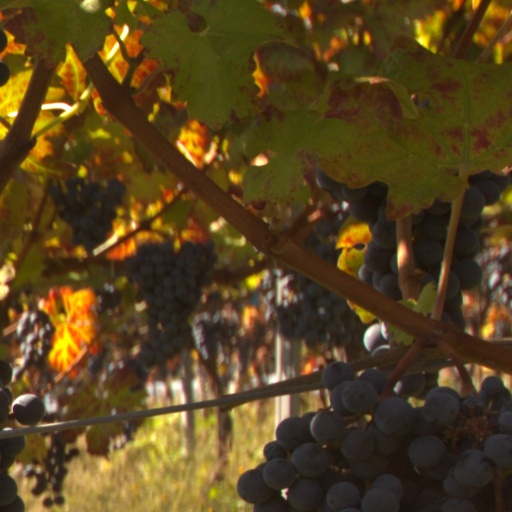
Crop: grape